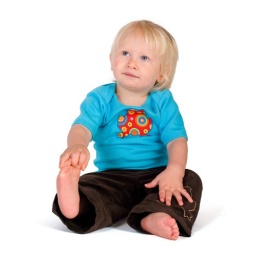
Sitting in a turquoise short sleeve tee shirt and brown cords by Ambajam.